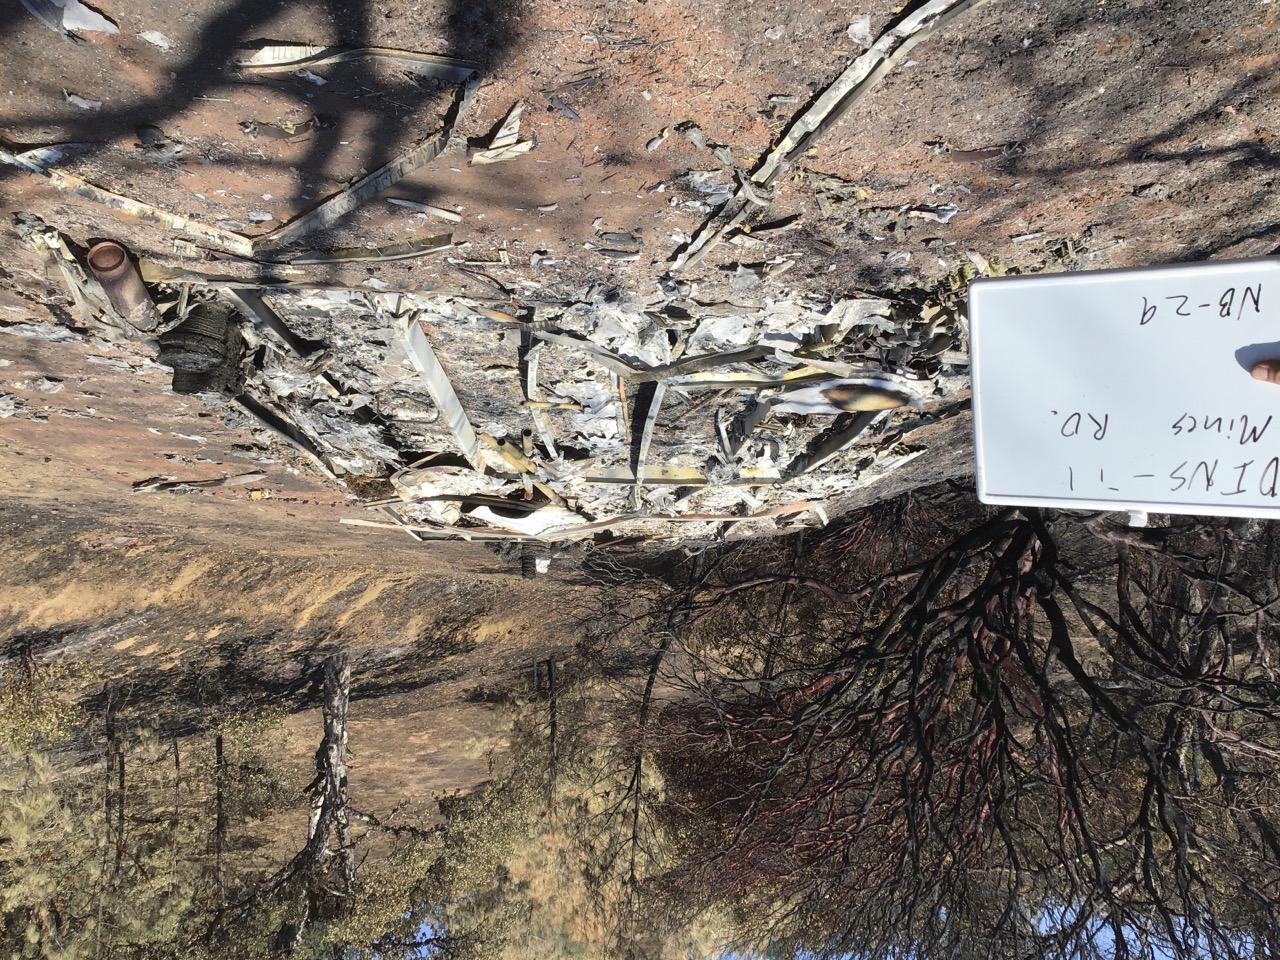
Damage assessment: destroyed